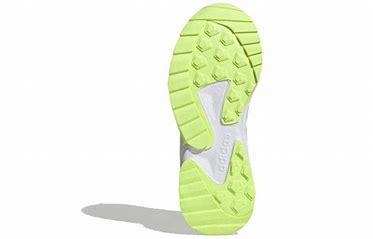
Brand: adidas
Model: neo Adidas NEO 20 20 FX